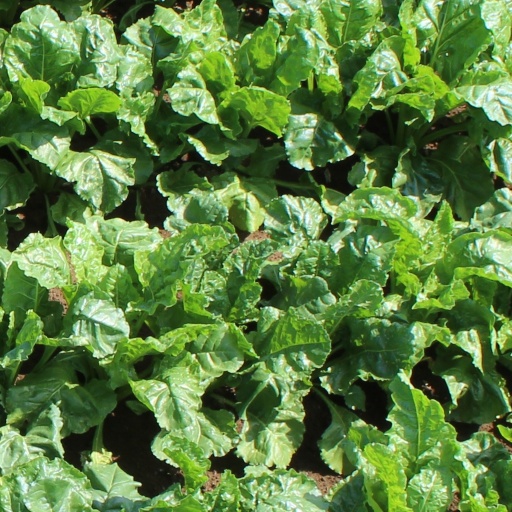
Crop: sugar beet